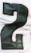
Number: 2